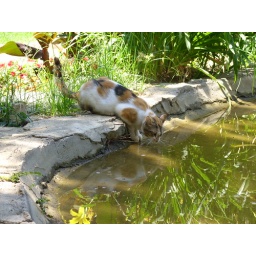
cat in water